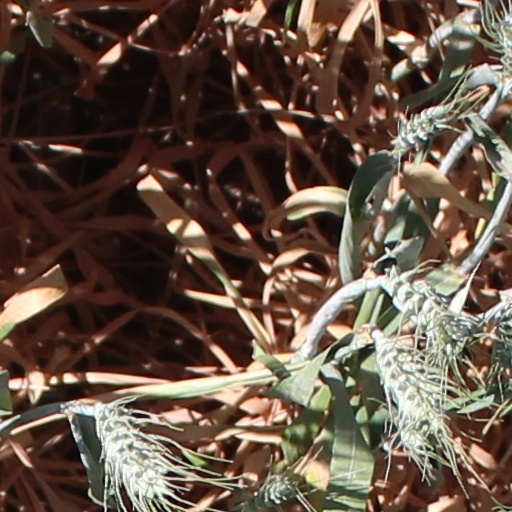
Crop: wheat